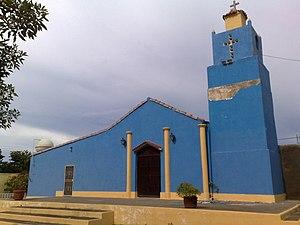
Tocópero est le chef-lieu de la municipalité de Tocópero dans l'État de Falcón au Venezuela. En 2000, sa population est estimée à 2 872 habitants.